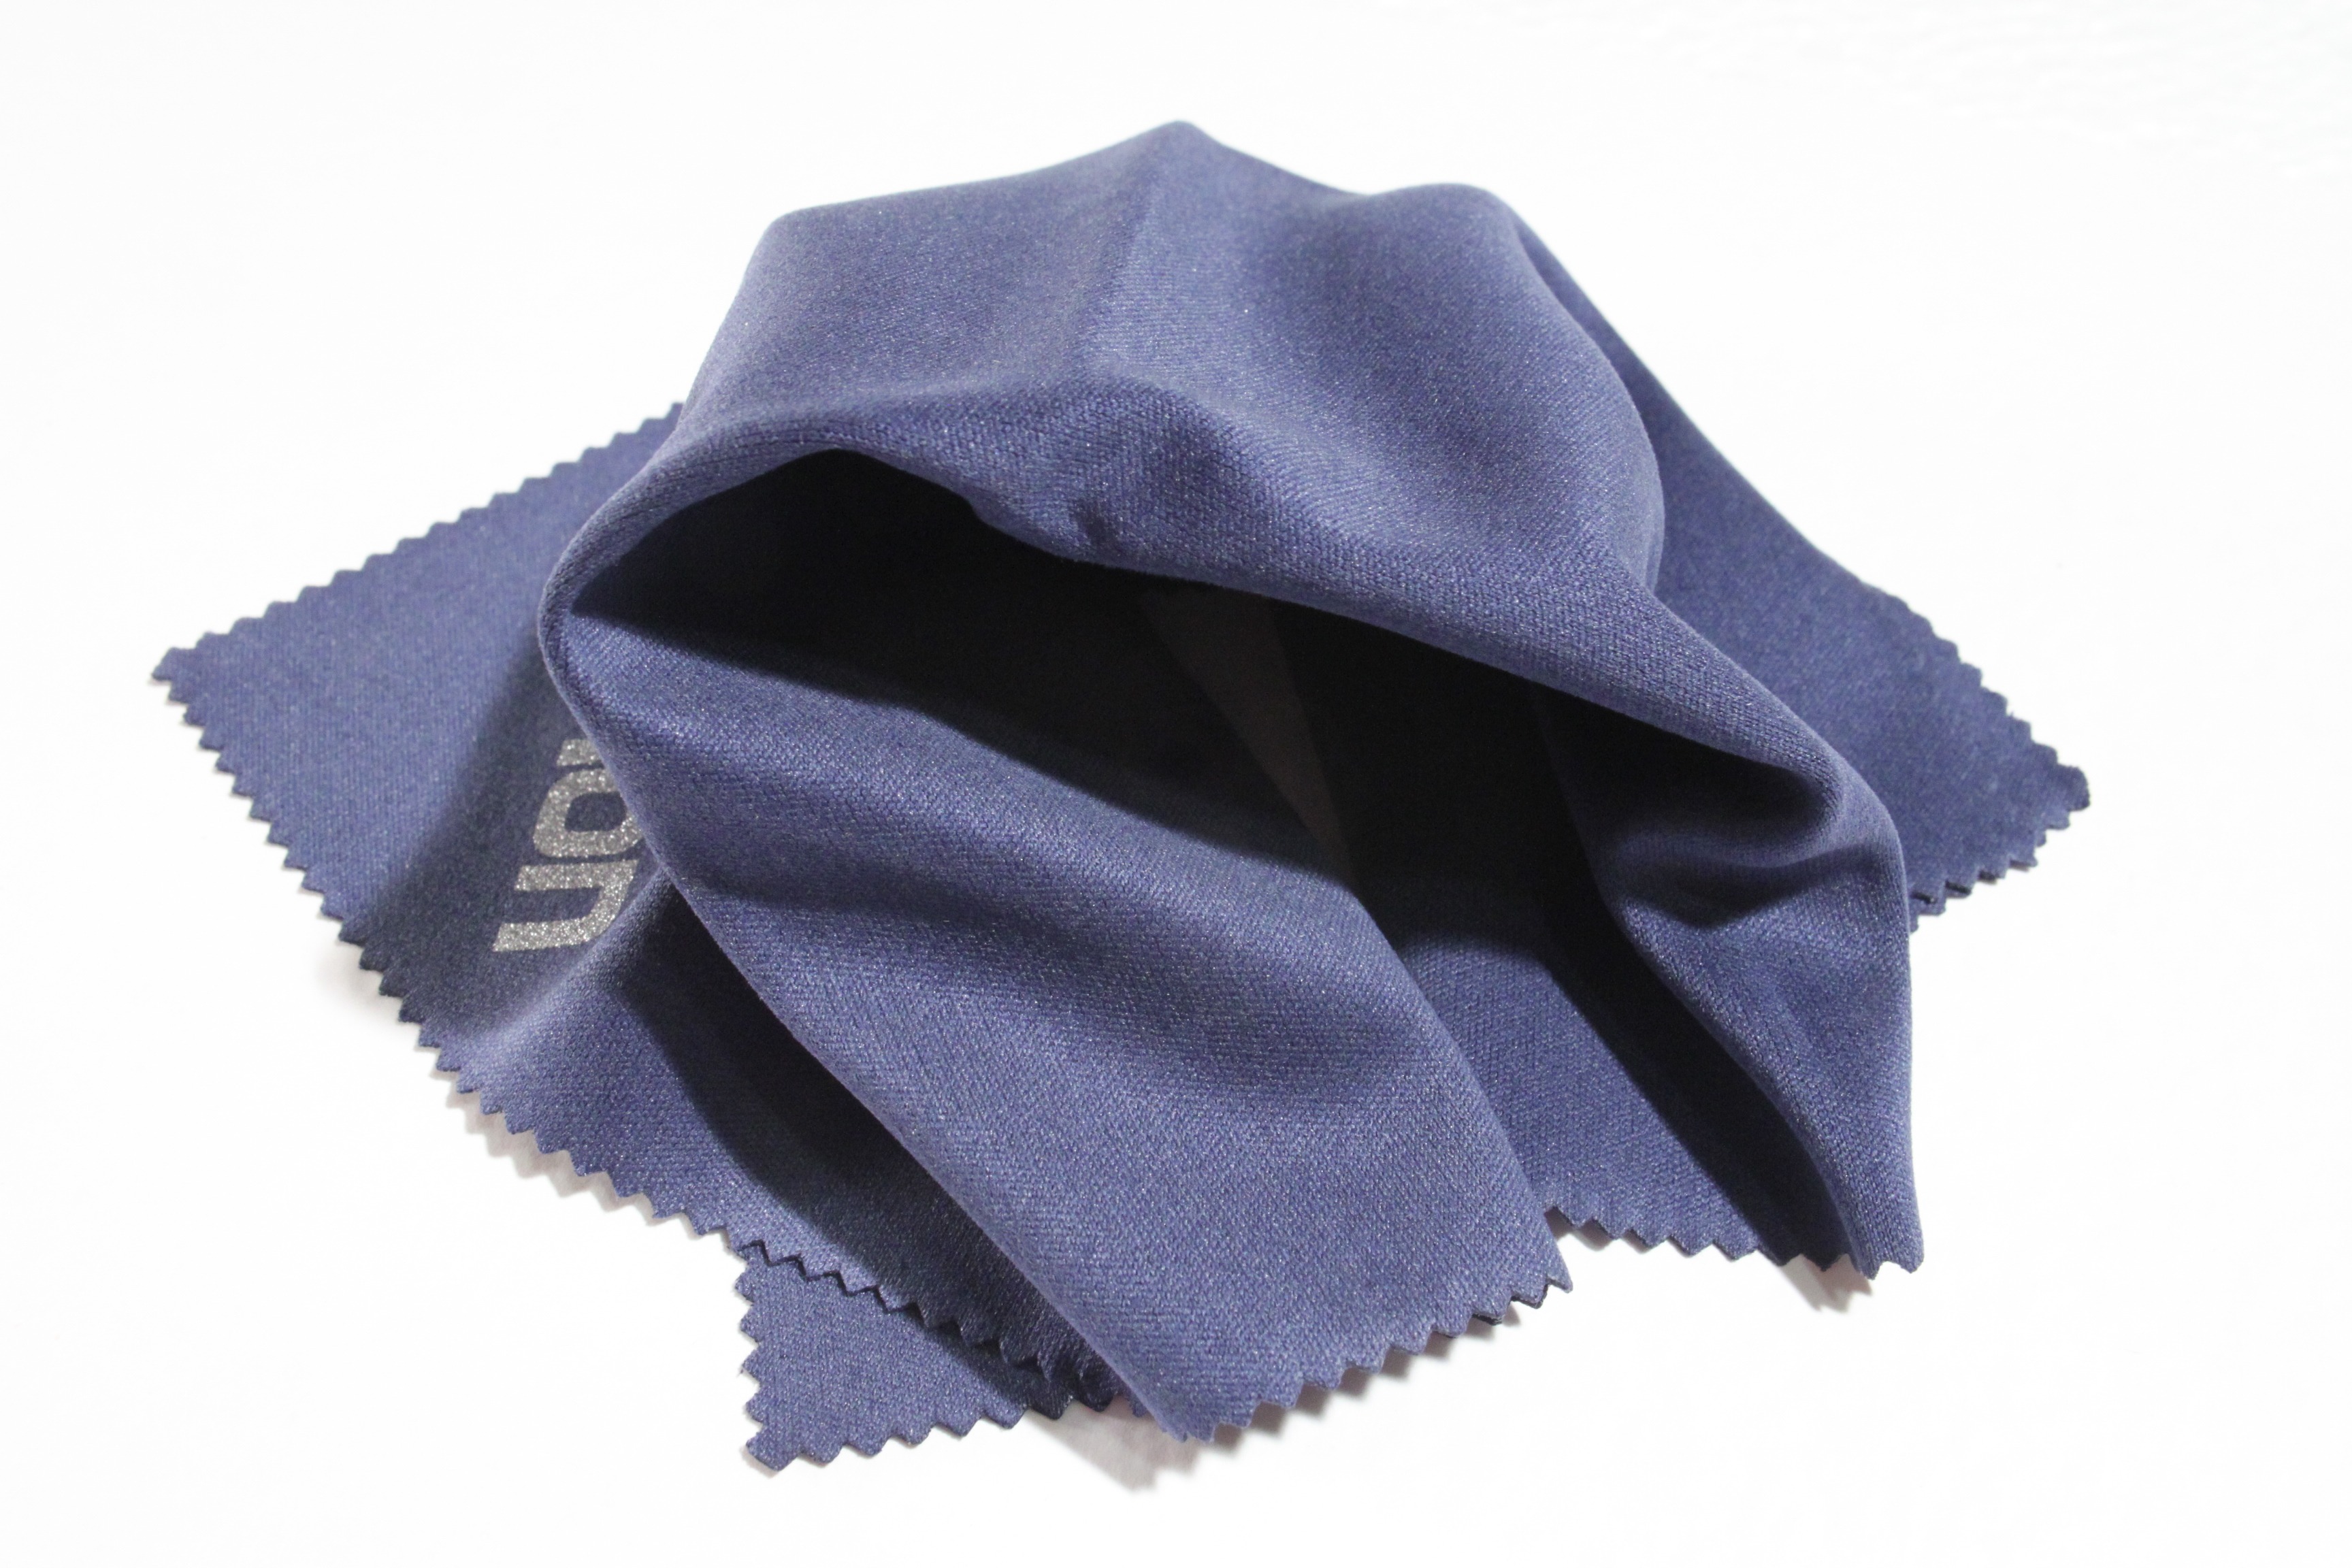
technology, pattern, lens, blue, clothing, cloth, outerwear, wool, scarf, material, product, textile, tools, cleaning, nylon, synthetic, fashion accessory, microfiber, kevlar, nomex, polyamides, polyesters, trogamide